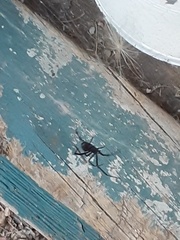
Species: Lactrodectus_hesperus